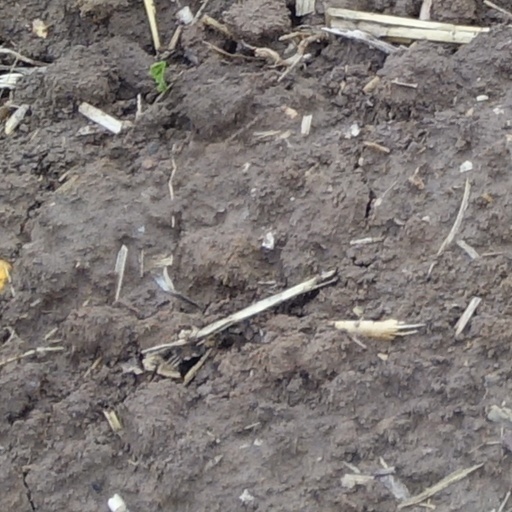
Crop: wheat